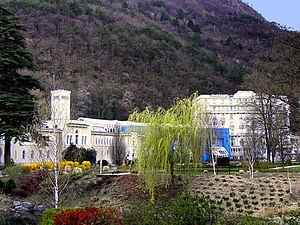
Établissement thermal de La Léchère - Savoie
La Léchère est une commune française située à six kilomètres de Moûtiers et à 22 kilomètres d'Albertville, dans le département de la Savoie en région Auvergne-Rhône-Alpes.